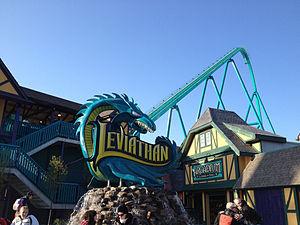
Canada's Wonderland est un parc d'attractions situé à Vaughan, en Ontario, au nord de Toronto. Il fait partie du groupe Cedar Fair. Il est le principal concurrent du parc d'attractions La Ronde et du parc d'attractions Marineland.
Legoland Discovery Centre Atlanta ouvert au public le 17 mars.
Leviathan sont des giga montagnes russes du parc Canada's Wonderland, situé à Vaughan, dans l'Ontario, au Canada. Elles ont ouvert le 6 mai 2012. Ce sont les premières montagnes russes du constructeur suisse Bolliger & Mabillard à dépasser la barre des 90 mètres, et donc à être des giga montagnes russes. Elles sont devenues les montagnes russes les plus rapides et les plus hautes du Canada, en battant Behemoth de plus de 20 mètres, des montagnes russes du même constructeur qui se situent aussi à Canada's Wonderland. Leviathan sont aussi les 7ᵉ montagnes russes les plus hautes au monde et les 8ᵉ plus rapides. Ce sont les 16ᵉ montagnes russes du parc.